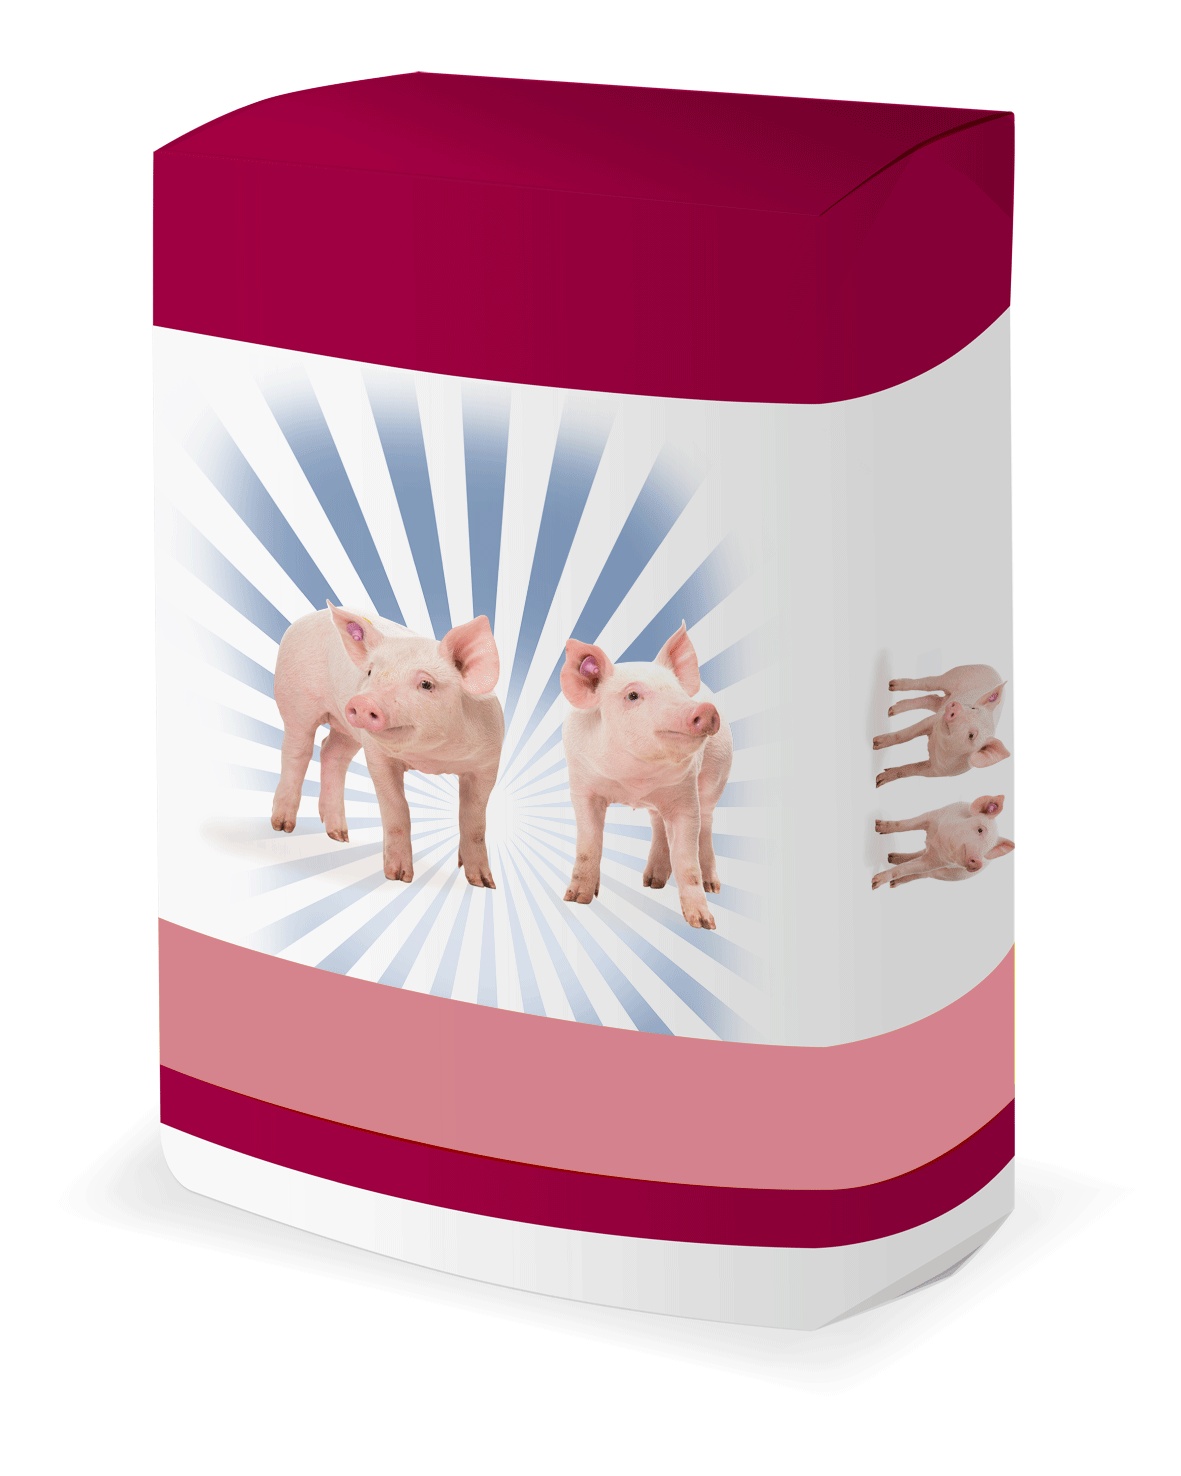
Voerwaarts | Varkensbrok Sereen | Hobby Varkensbrok | Varkensvoer | 20kg
Brand: Voerwaarts
Deze brok is samengesteld uit grondstoffen zonder genetisch gemanipuleerde organismen (GGO / GMO). In onze fabriek worden echter wel producten met GMO geproduceerd. Daarom kunnen we nooit geheel de totale afwezigheid van GMO uitsluitend en is dit voer niet geschikt voor gecertificeerde NON-GMO programma’s! Varkensbrok Hobby is een volledig diervoeder voor volwassen varkens en hangbuikzwijntjes. Dit voeder kan naast zacht hooi, gras, groente of ander ruwvoer worden verstrekt. Varkensbrok Hobby heeft een energiearme samenstelling waarmee het bijdraagt aan het voorkomen van vervetting. Dit voeder is bij uitstek geschikt voor hobbyvarkens, hangbuikzwijntjes en laagproductieve zeugen. Voeradvies: De benodigde hoeveelheid voeder is afhankelijk van onder meer het lichaamsgewicht, de dagelijkse beweging en van de hoeveelheid en de voedingswaarde van het ruwvoer dat u bijverstrekt. Als richtlijn kunt u volwassen grote varkens dagelijks circa 1,5% van het lichaamsgewicht aan Varkensbrok Hobby bijvoeren. Voor hangbuikzwijntjes en minirassen kunt u dagelijks circa 2,5% van het lichaamsgewicht aan korrels bijvoeren. Het is raadzaam om zacht hooi, gras of groente bij te voeren. Voer beslist geen etensresten. Voorkom te magere of te vette dieren en hou conditie van de dieren in de gaten. Zorg altijd voor vers en schoon drinkwater. Samenstellingsindicatie: Gerst (1.1.1). Tarwegries (1.11.4). Raapzaadschroot (2.14.3).Palmpitschilfers (2.12.10). Mais ( 1.2.1). Maisgluten (1.2.8).(Suiker)Bietenpulp (4.1.10). (Suiker)bietenmelasse (4.1.4).grasmeel (6.5.1). Tarwe. Lijnzaad ( 2.8.1). Krijt/kalksteen. Zout. monocalciumfosfaat Analytische bestanddelen/kg Ruw eiwit 139.0 g. Ruw vet 29.0 g. Ruw celstof 75.0 g. Ruw as 60.0 g.Calcium 7.3 g. Fosfor 5.2 g. Lysine 5.7 g. Methione 2.5 g. Natrium 2.1 g.Kalium 9.5 g. Product informatie: Productnaam: varkensbrok hobby artikelnummer: 12700 verpakking: papier inhoudverpakking: 20kg
Category: Business & Industrial > Agriculture > Animal Husbandry > Livestock Feed > Pig Feed